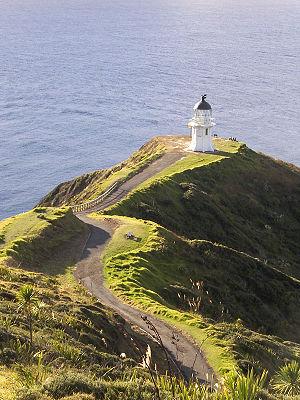
Le cap Reinga, est la pointe nord-ouest de la péninsule Aupouri, dans l'extrême nord de l'île du Nord de la Nouvelle-Zélande. Il est situé à plus de 100 km au nord du centre habité le plus proche, Kaitaia. Il y a une route bitumée menant jusqu'au cap. Les véhicules tout-terrain peuvent atteindre le cap via Ninety Mile Beach et le ruisseau Te Paki.